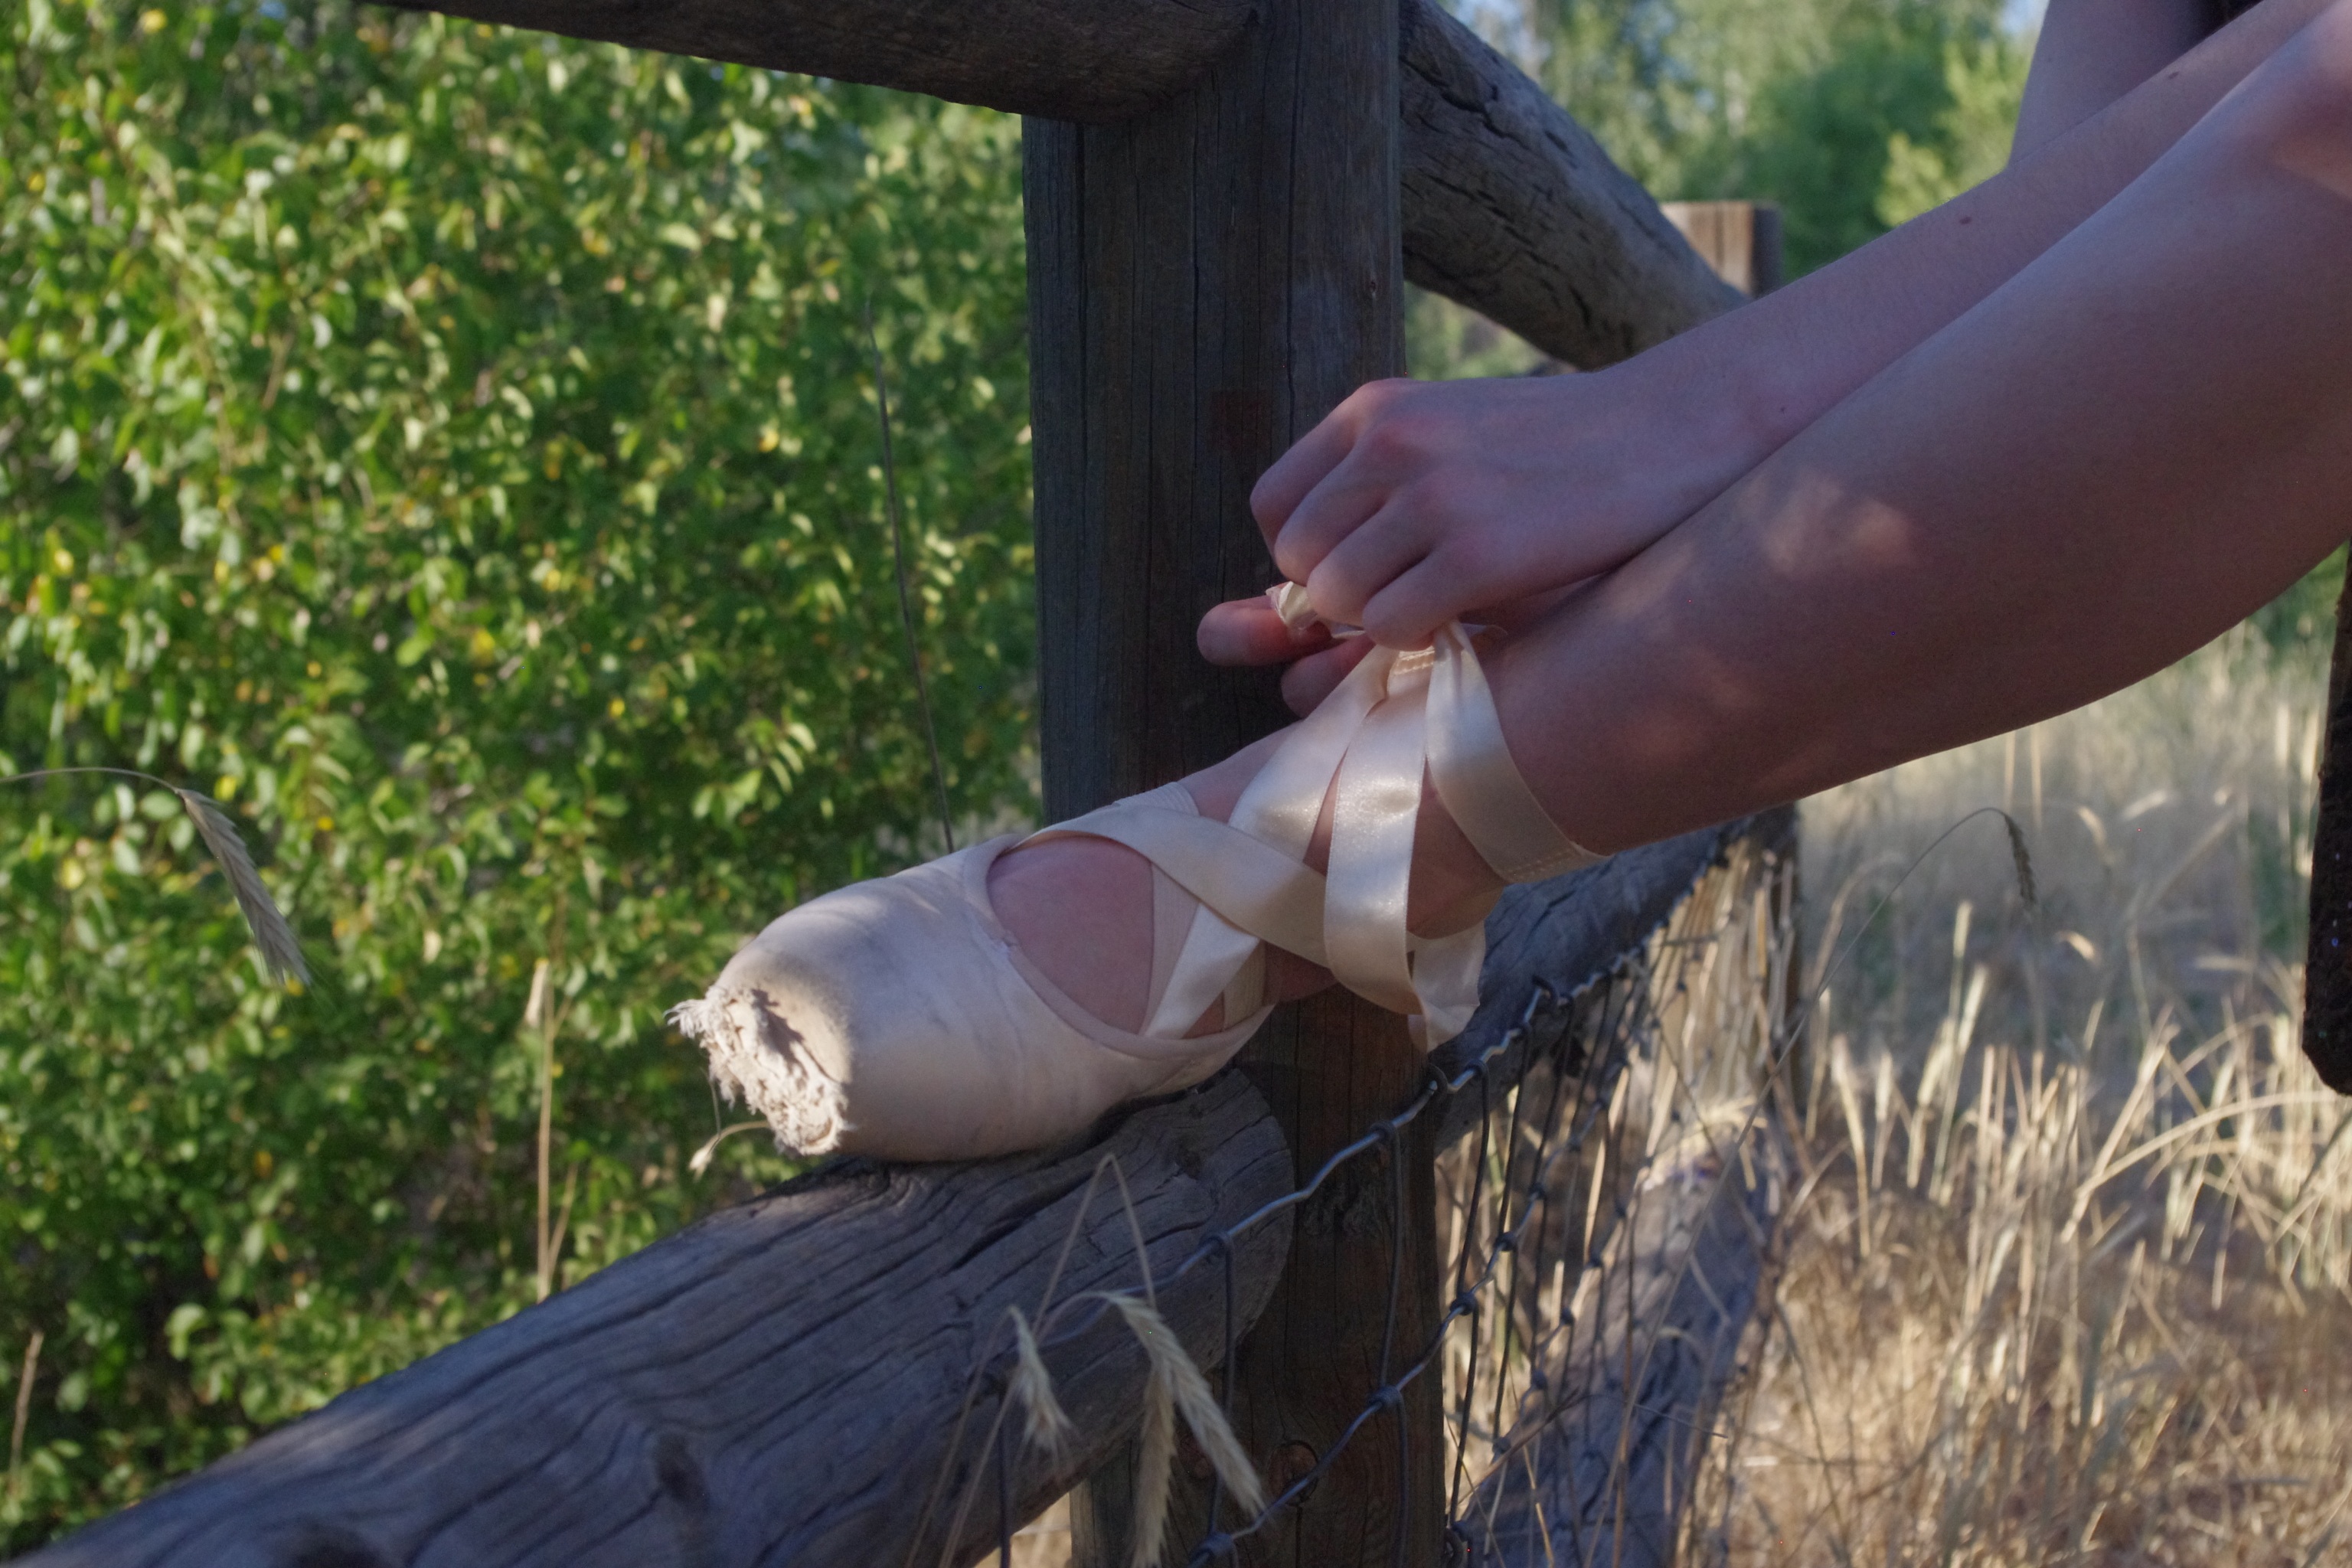
grass, fence, leg, foot, tie, agriculture, pink, ballerina, ballet, grace, slippers, footware, sense